Dokapon! Sword of Fury

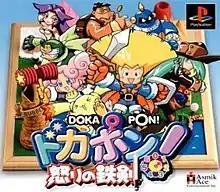

Dokapon! Ikari no Tekken is a video game based on sugoroku-board games together with role playing elements, released in 1998 for the PlayStation only in Japan. It is the third game in the "Dokapon" series, after "Dokapon 3-2-1", made by Asmik Ace Entertainment.